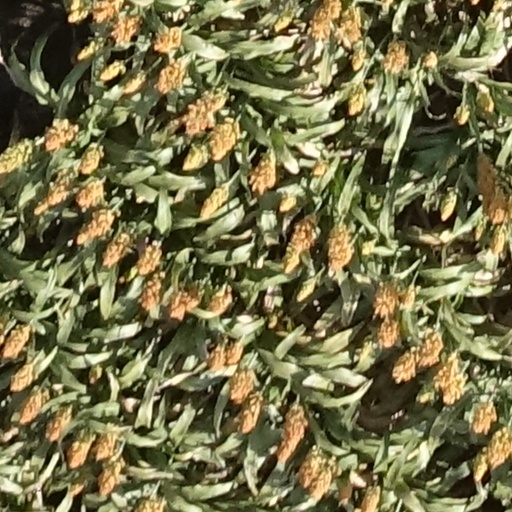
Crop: sorghum